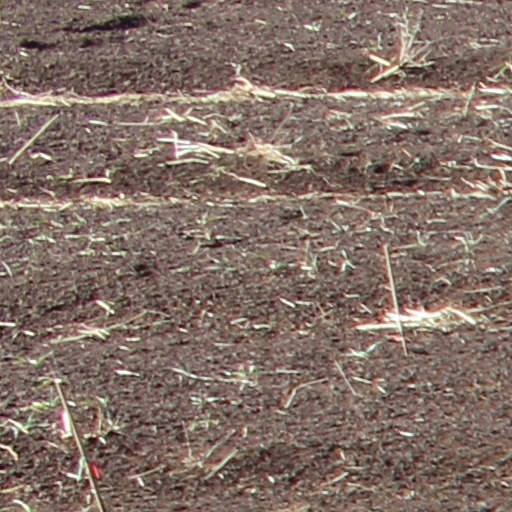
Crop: wheat